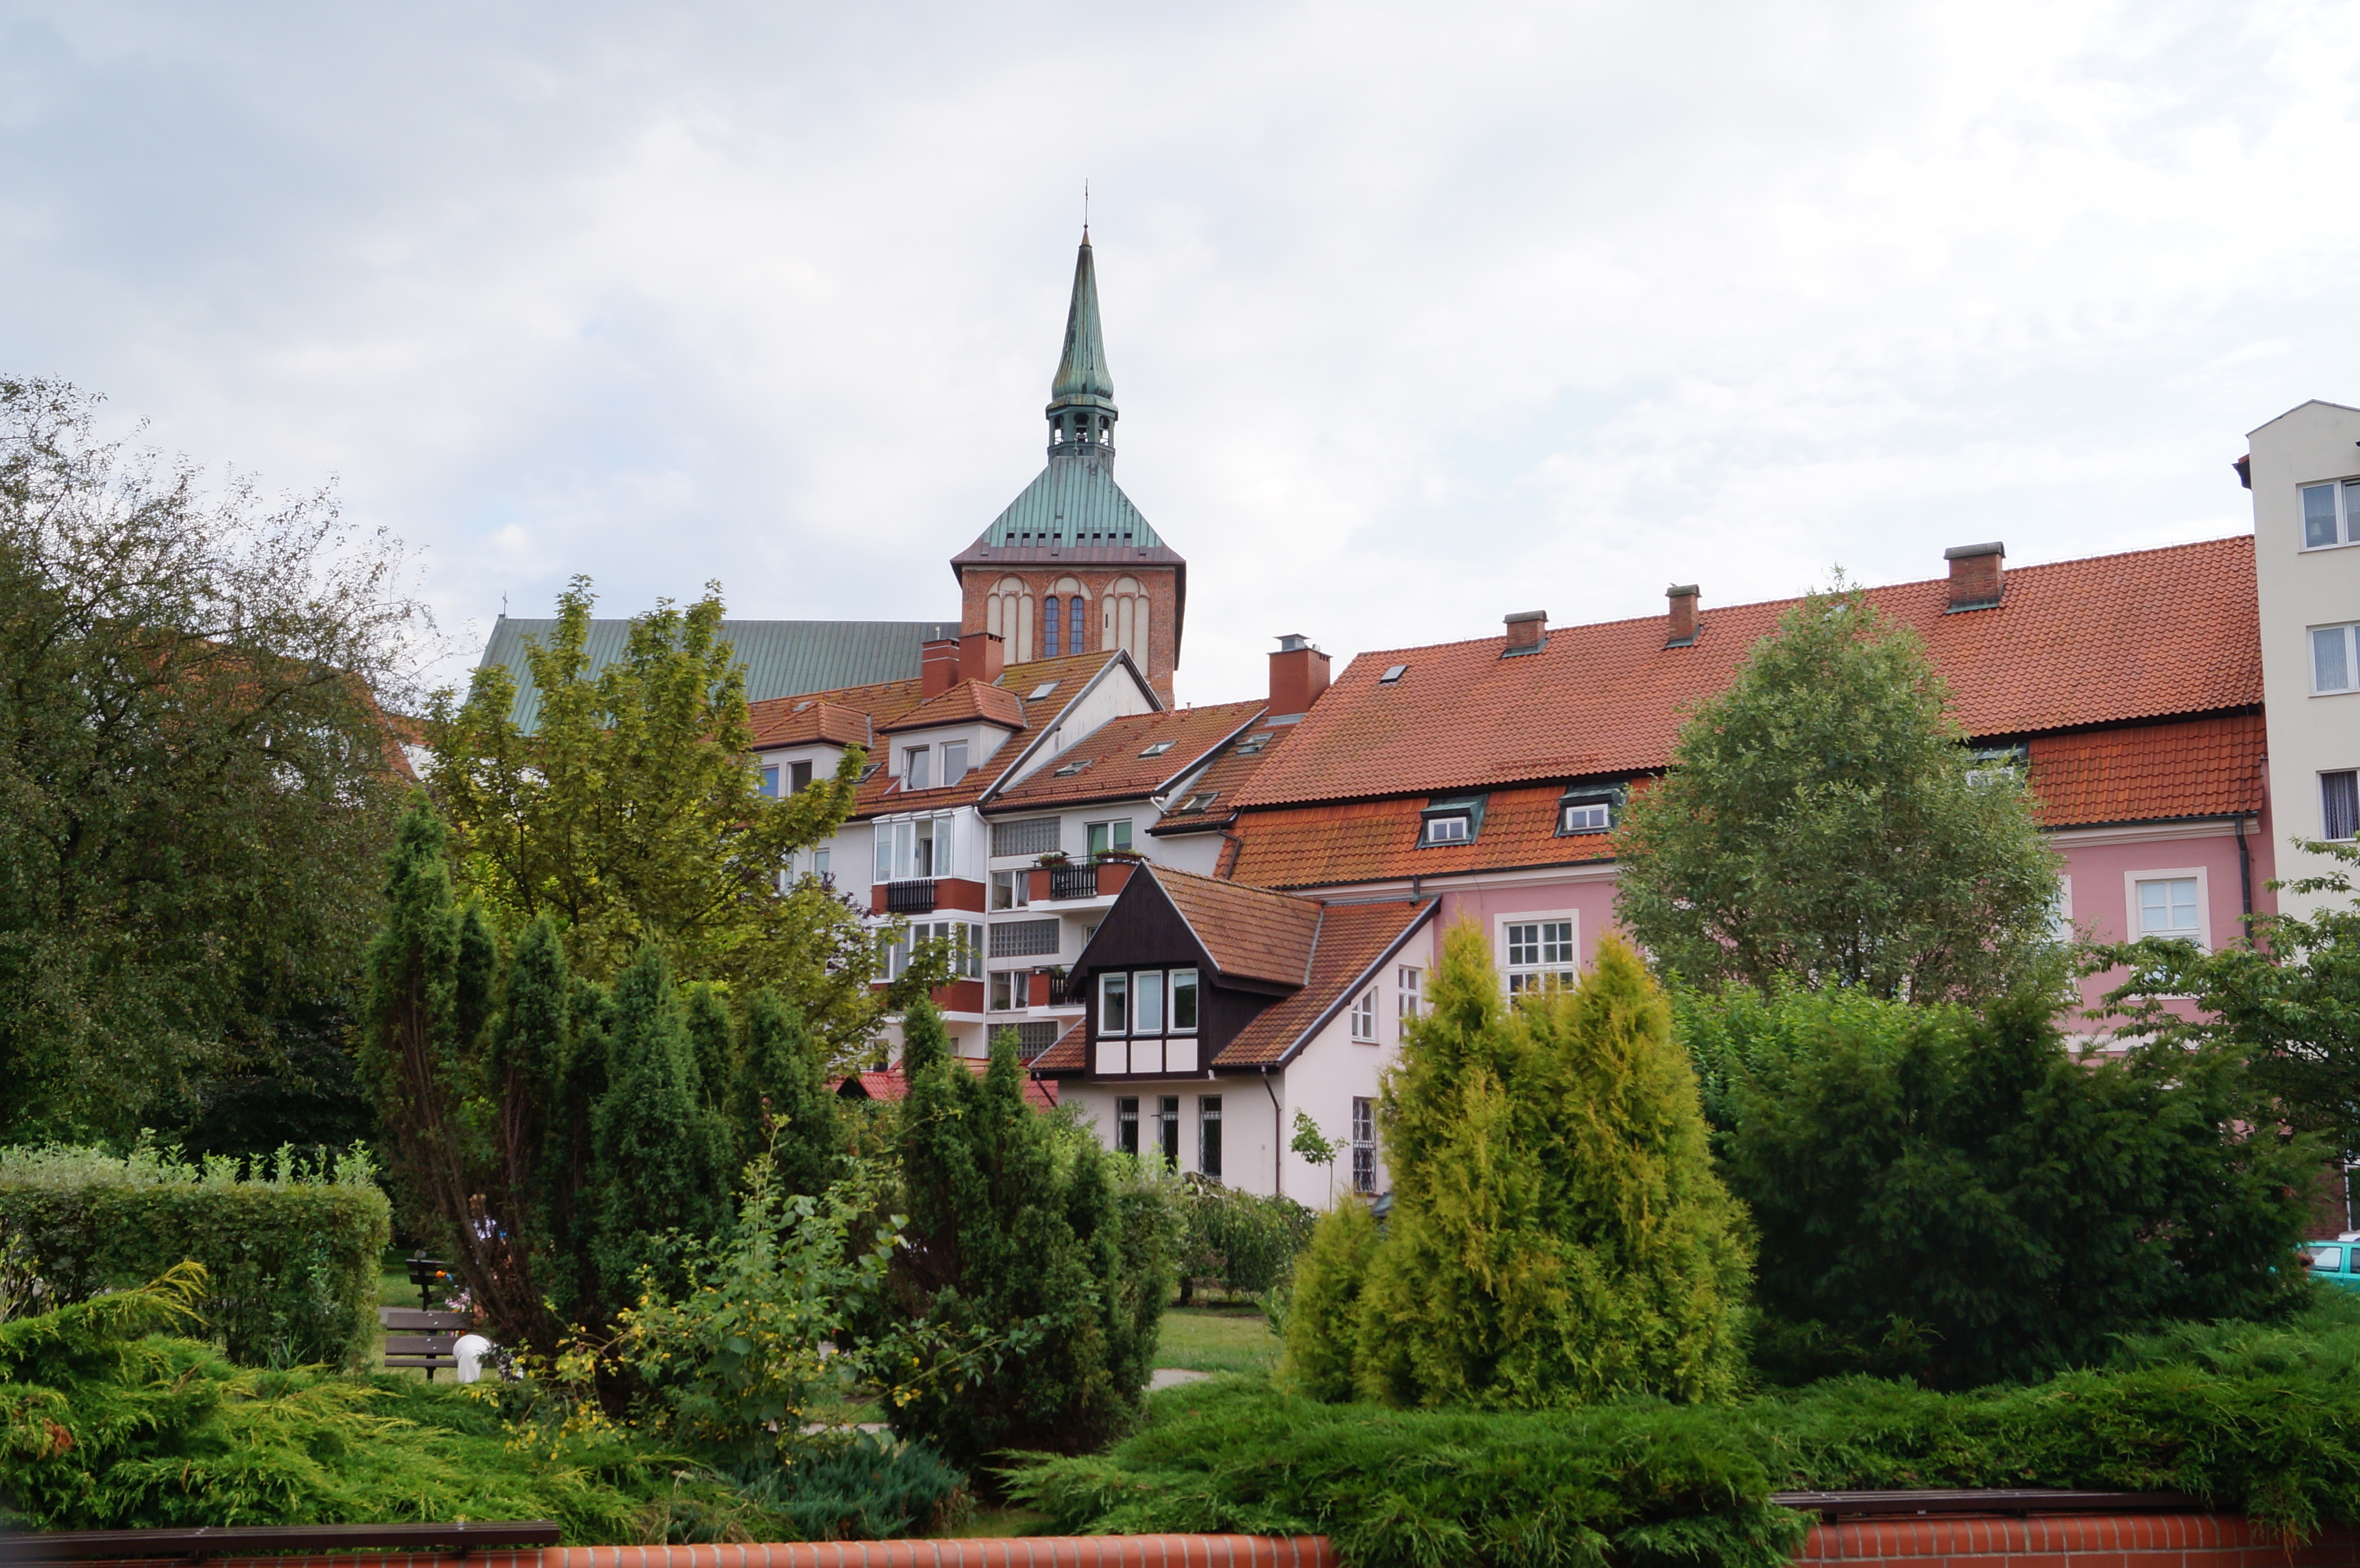
architecture, town, building, chateau, city, urban, church, place of worship, city view, old town, district, poland, estate, historically, neighbourhood, fachwerkh user, ko obrzeg, stately home, residential area